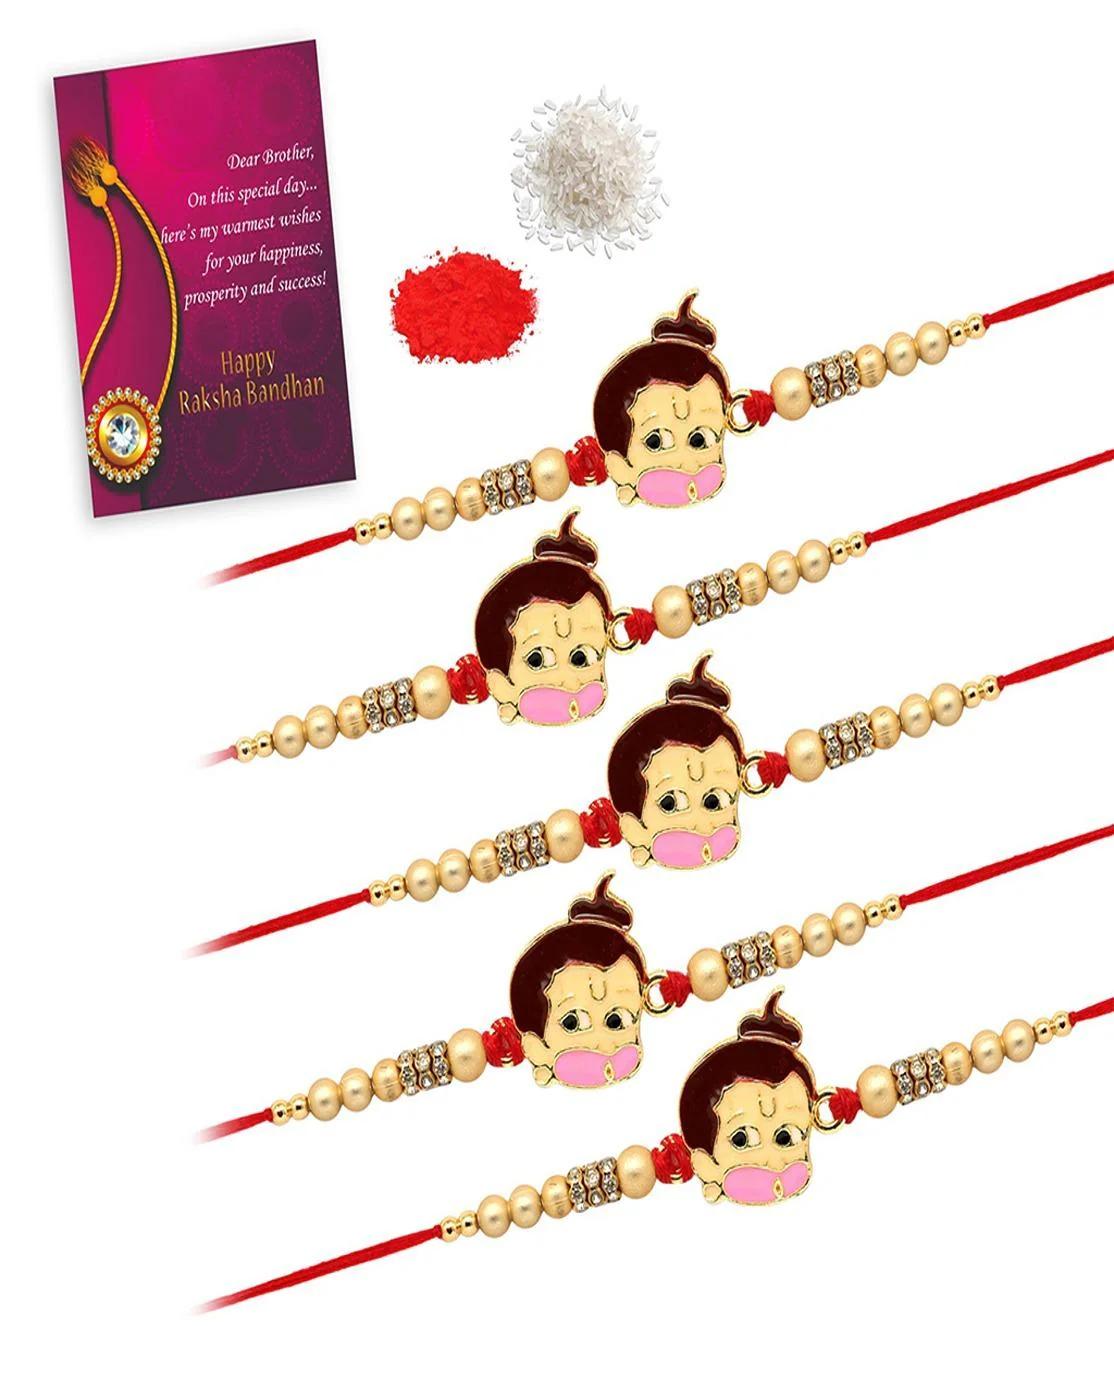
GLAMAA Floral Gold Plated Kundan and Pearl Rakhi Combo (Set of 3) with Roli Chawal and Raksha Bracelet Designer Rakhi for Men
Type: Rakhis
Brand: GLAMAA
Price: Rs. 249
 Rakhi Traditional Rakshabandhan Gift to Brothers from Beloved Sisters Rakshabandhan or Rakhi is a festival celebrating and honoring sibling love. It is love at its purest & deepest point. It is portrayed as the sister reminding the brother of the undying bond between—GLAMAA Festival Rakhi with Roli Chawal and Raksha Bandhan Card. Rakhi is the festival of expressing the feelings of love. Thus what can be better than expressing it to your loving brother by bringing a designer rakhi for him this year. In our range of designer rakhi, there is a vast choice for selecting the best one for your brother. The choice is in terms of designs, patterns, materials used and colors. So now depending on your suitability, you can choose the best designer rakhi gift to impress your brother. In fact, designer rakhis would be the one that your brother would also love to wear long after the celebration day of rakhi. A touch of modernity into the traditional and sacred thread of rakhi. The rakhi thread is introduced for the celebration of the festival of rakhi that is also known as ‘Raksha Bandhan’. Roli Chawal: The two most important ingredients of rakhi pooja thali is Roli and Chawal. Both are used for applying the auspicious tikka on the brother's forehead while performing the rituals of Raksha Bandhan. A sister has a heart filled with love and she prays strongly for her brother’s welfare and prosperity.
Features: Designer Gold Plated Premium Rakhi specially crafted for brothers.,Includes Roli and Chawal for traditional rituals.,Thoughtful Greeting Card to convey heartfelt wishes.,Celebrates the bond of love and protection on Raksha Bandhan.
Included: Rakhi